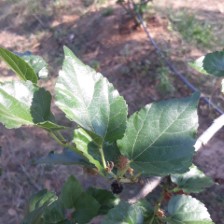
Variety: ChiangMai60